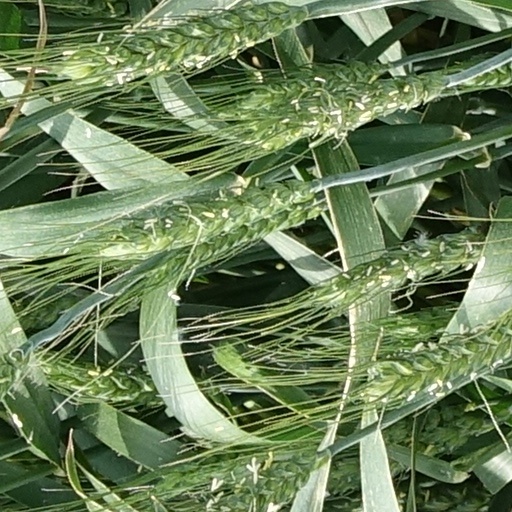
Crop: wheat